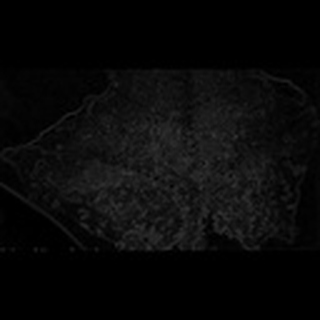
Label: cotton_aphids